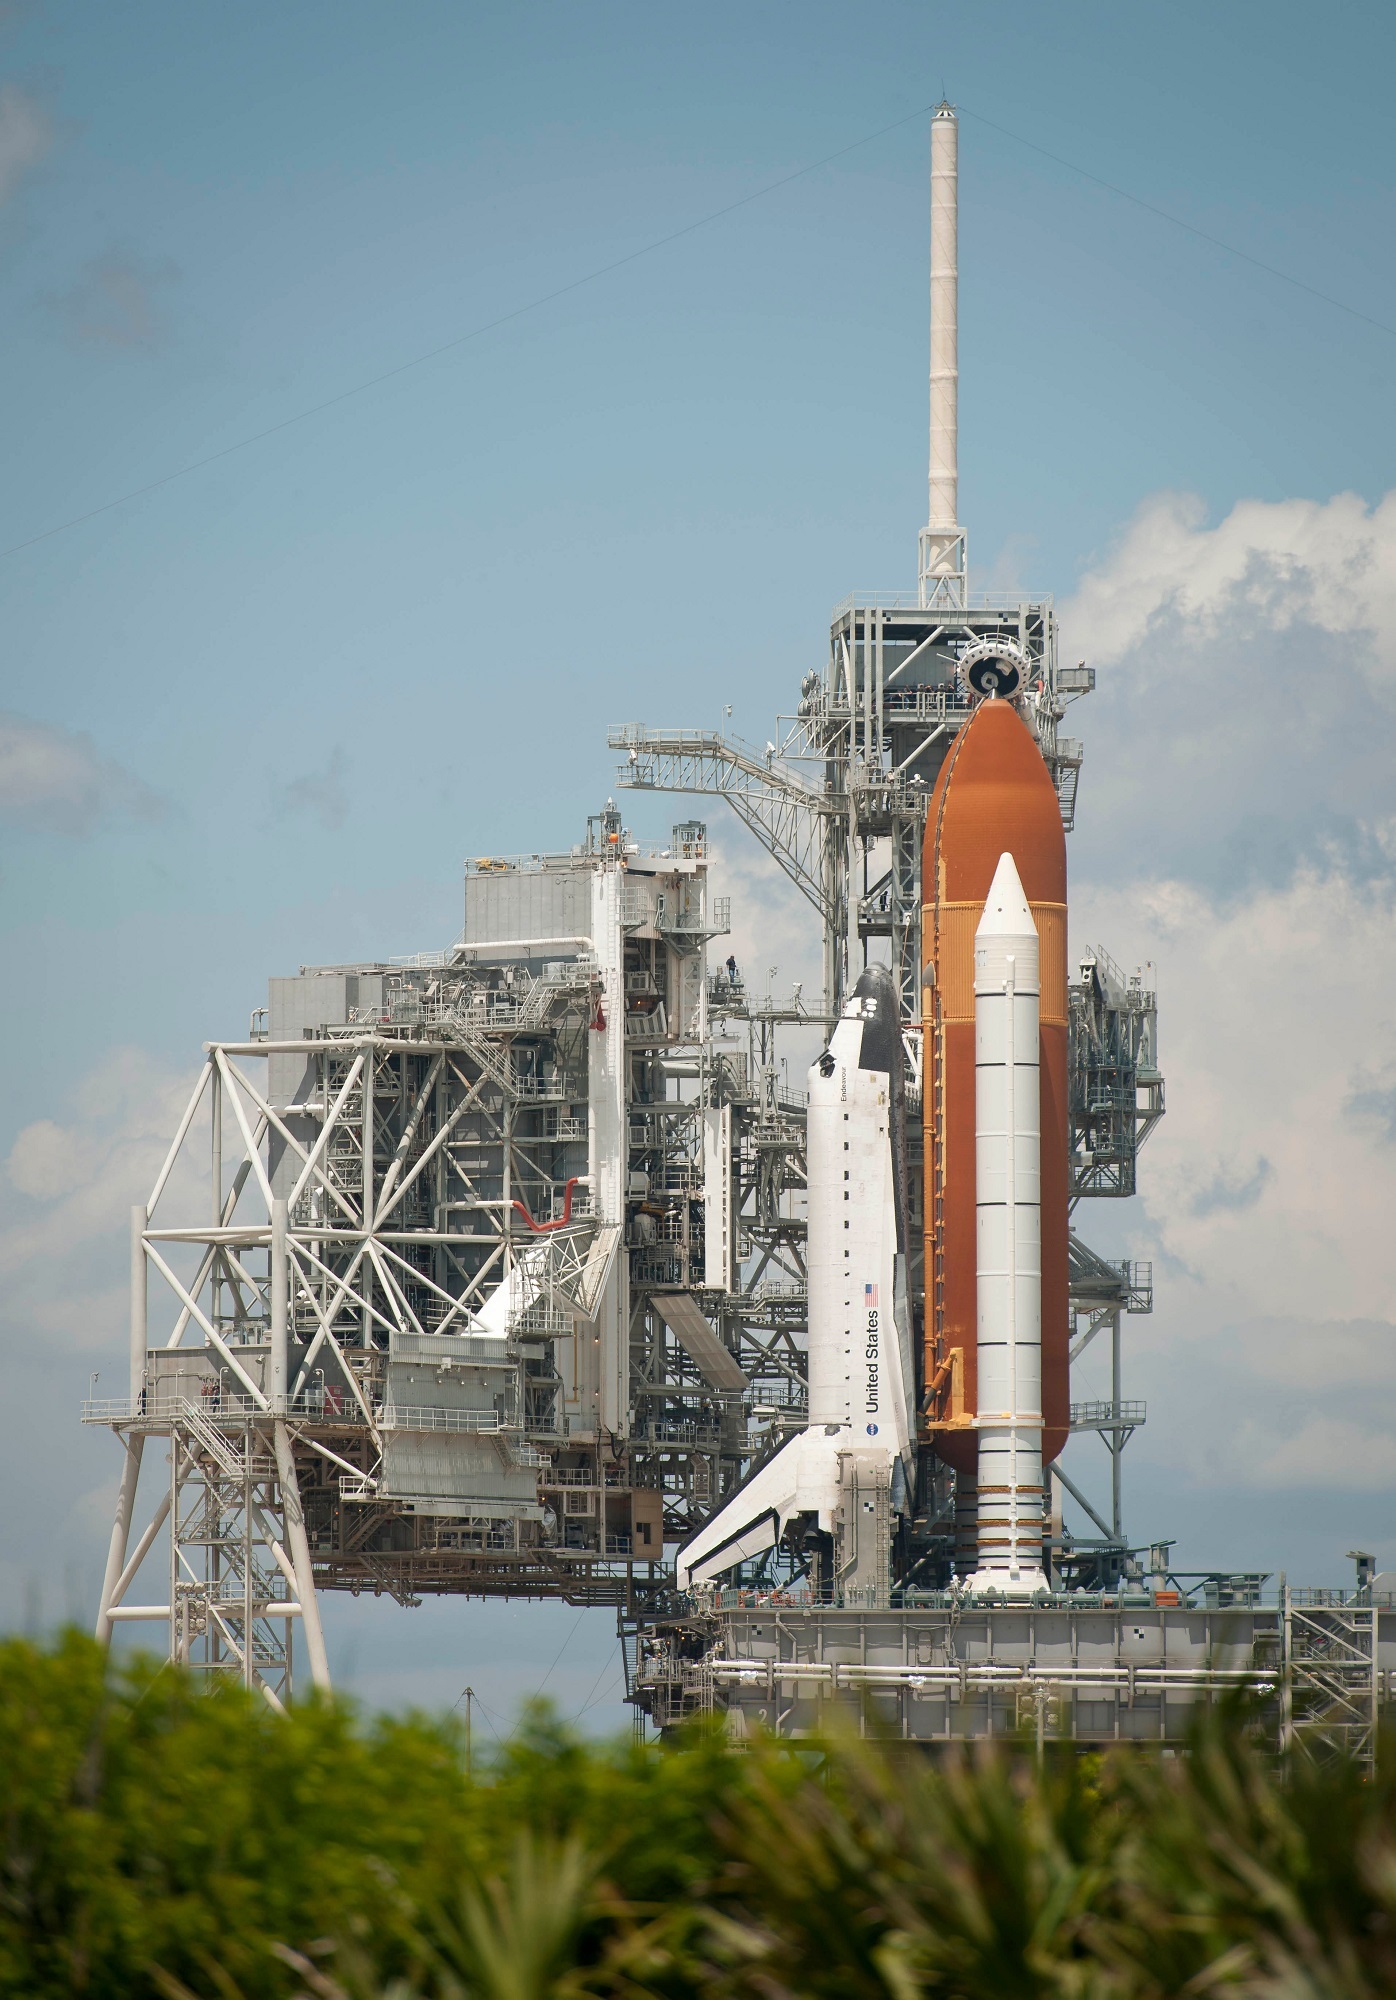
sky, vehicle, tower, flight, industry, preparation, mission, energy, launch, rockets, exploration, spaceship, astronauts, spacecraft, launch pad, orbit, blast off, rollout, power station, endeavour space shuttle, outdoor structure